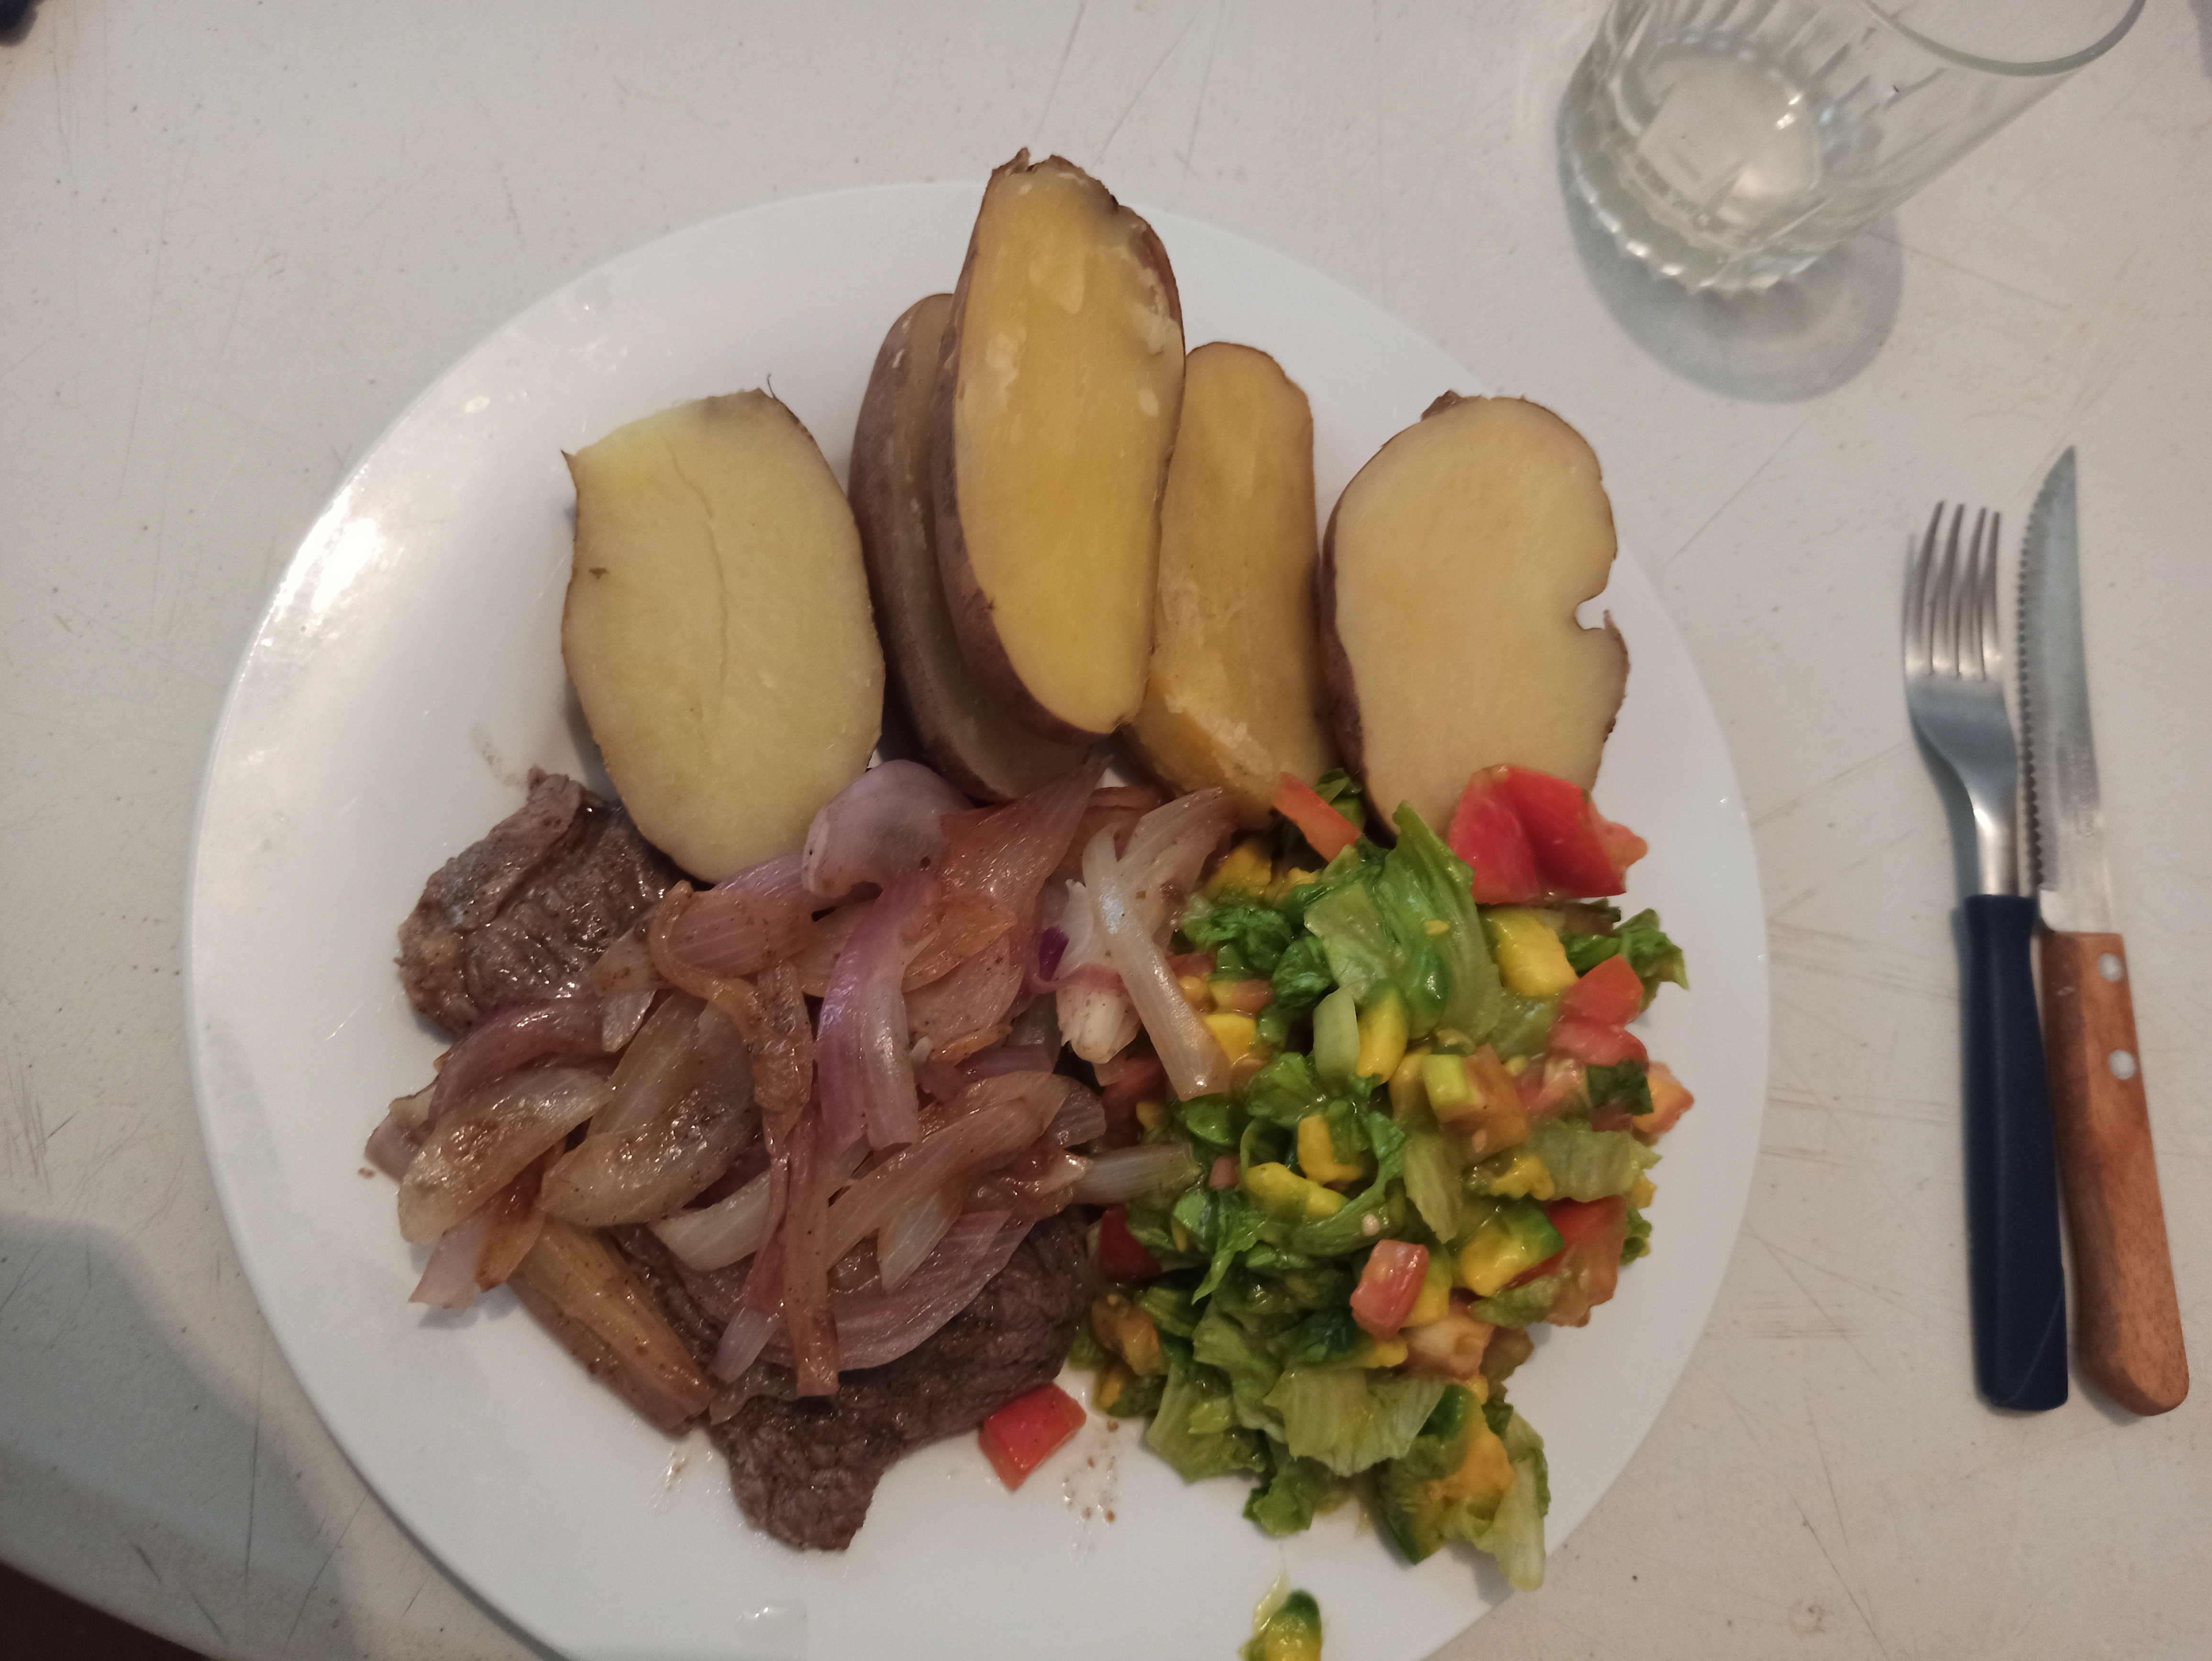
health, food, dish, cuisine, ingredient, meat, produce, roast beef, meal, la carte food, kassler, venison, vegetable, legume, brunch, tafelspitz, Irish food, sunday roast, breakfast, supper, beef